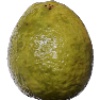
Label: Guava 1